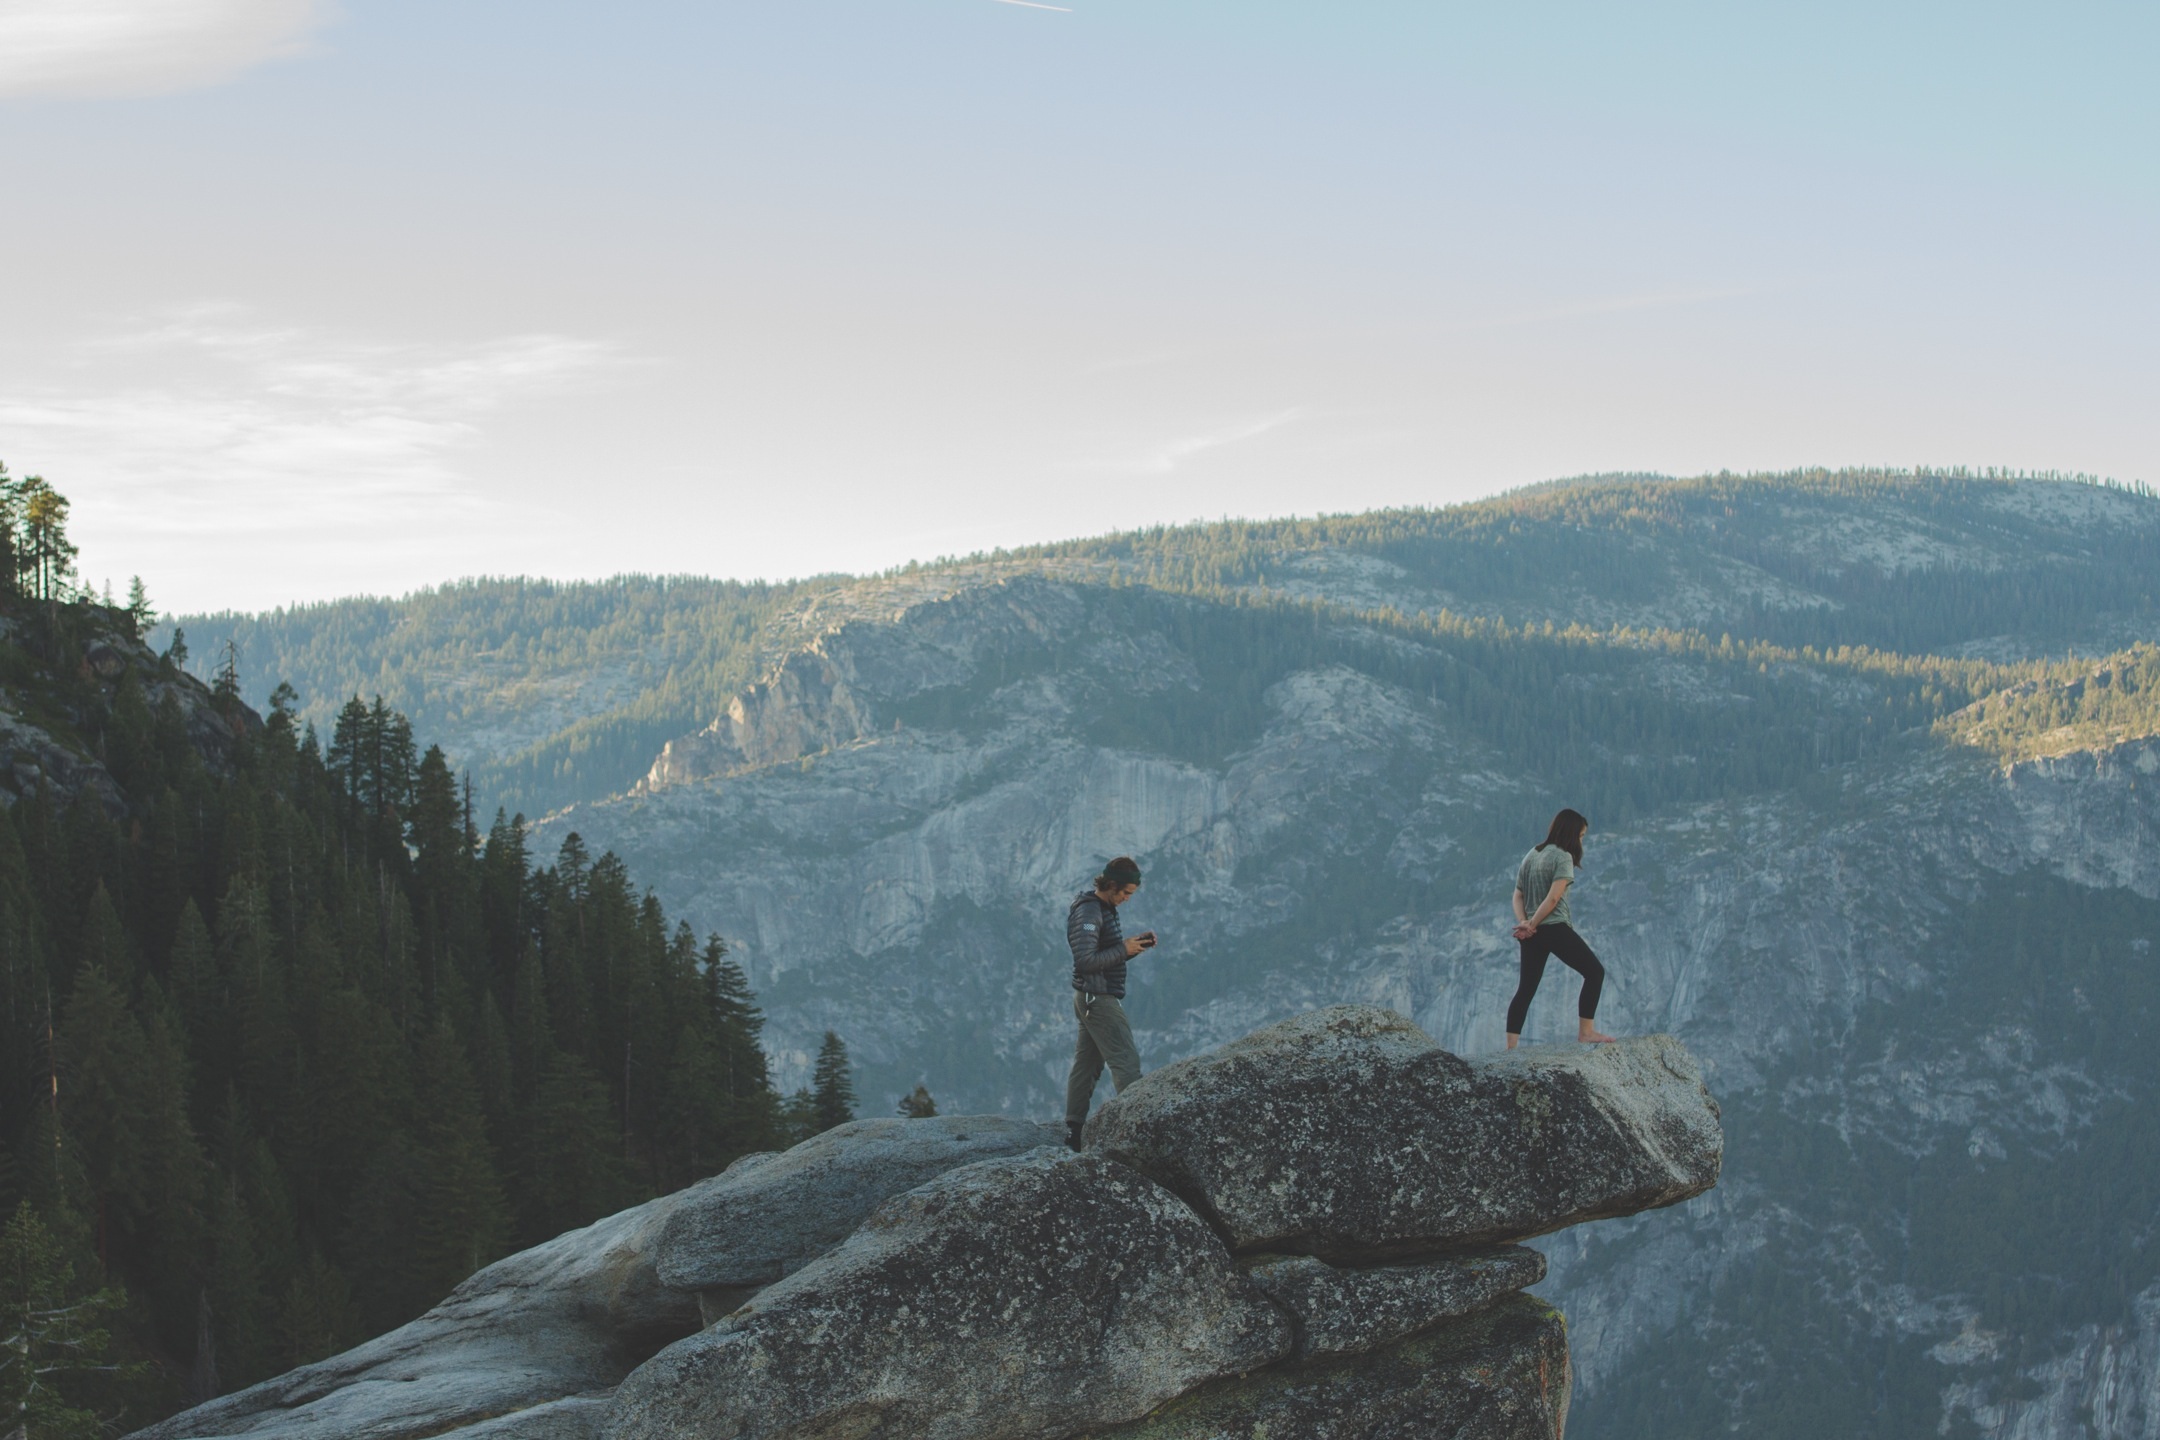
landscape, wilderness, walking, mountain, snow, people, sky, girl, hiking, adventure, mountain range, guy, extreme sport, terrain, fitness, ridge, summit, mountaineering, trees, rocks, outdoors, sports, hikers, mountains, alps, cliffs, landform, atmospheric phenomenon, mountainous landforms